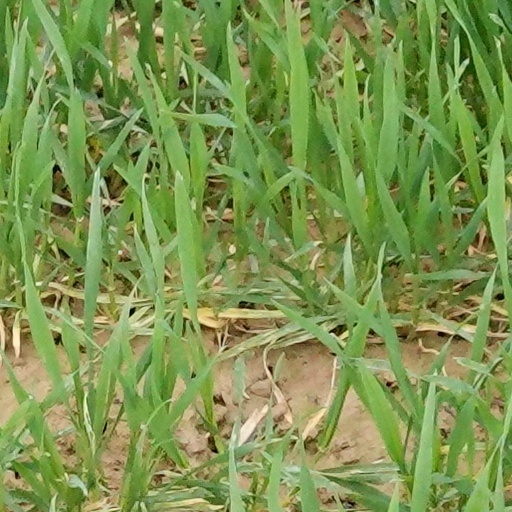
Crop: wheat